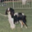
Label: dog